Jorge Terceiro

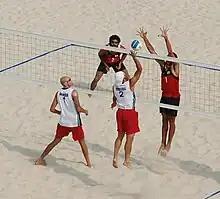
Jorge Terceiro (red-2) at the Beijing Olympics

Jorge "Gia" Terceiro (born July 19, 1976) is a Brazilian beach volleyball player representing Georgia.